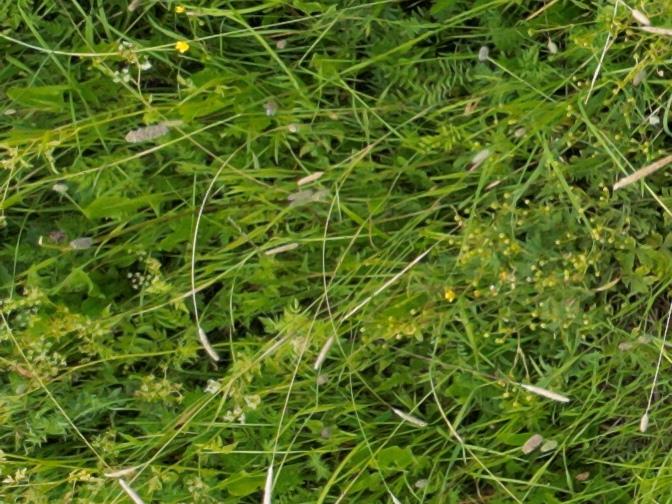
Flowers visible: yarrow flowers